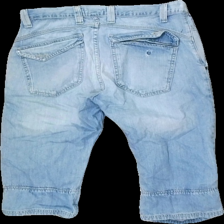
View: back
Type: Jeans
Category: Men
Brand: Dressman
Colors: Blue
Material: 100% Cotton
Cut: Cropped
Season: Spring
Trend: Denim
Stains: Minor
Damage: stain
Damage location: middle right
Price range: 50-100
Recommended usage: Reuse
Description: blue cropped jeans